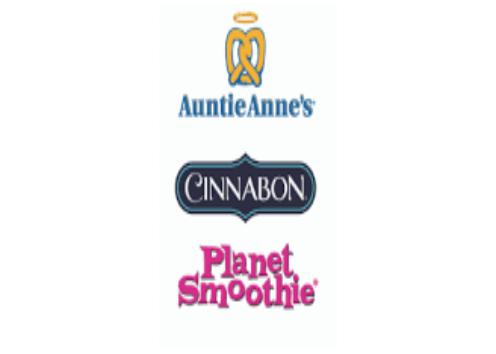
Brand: Auntie Anne's-2
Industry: Food